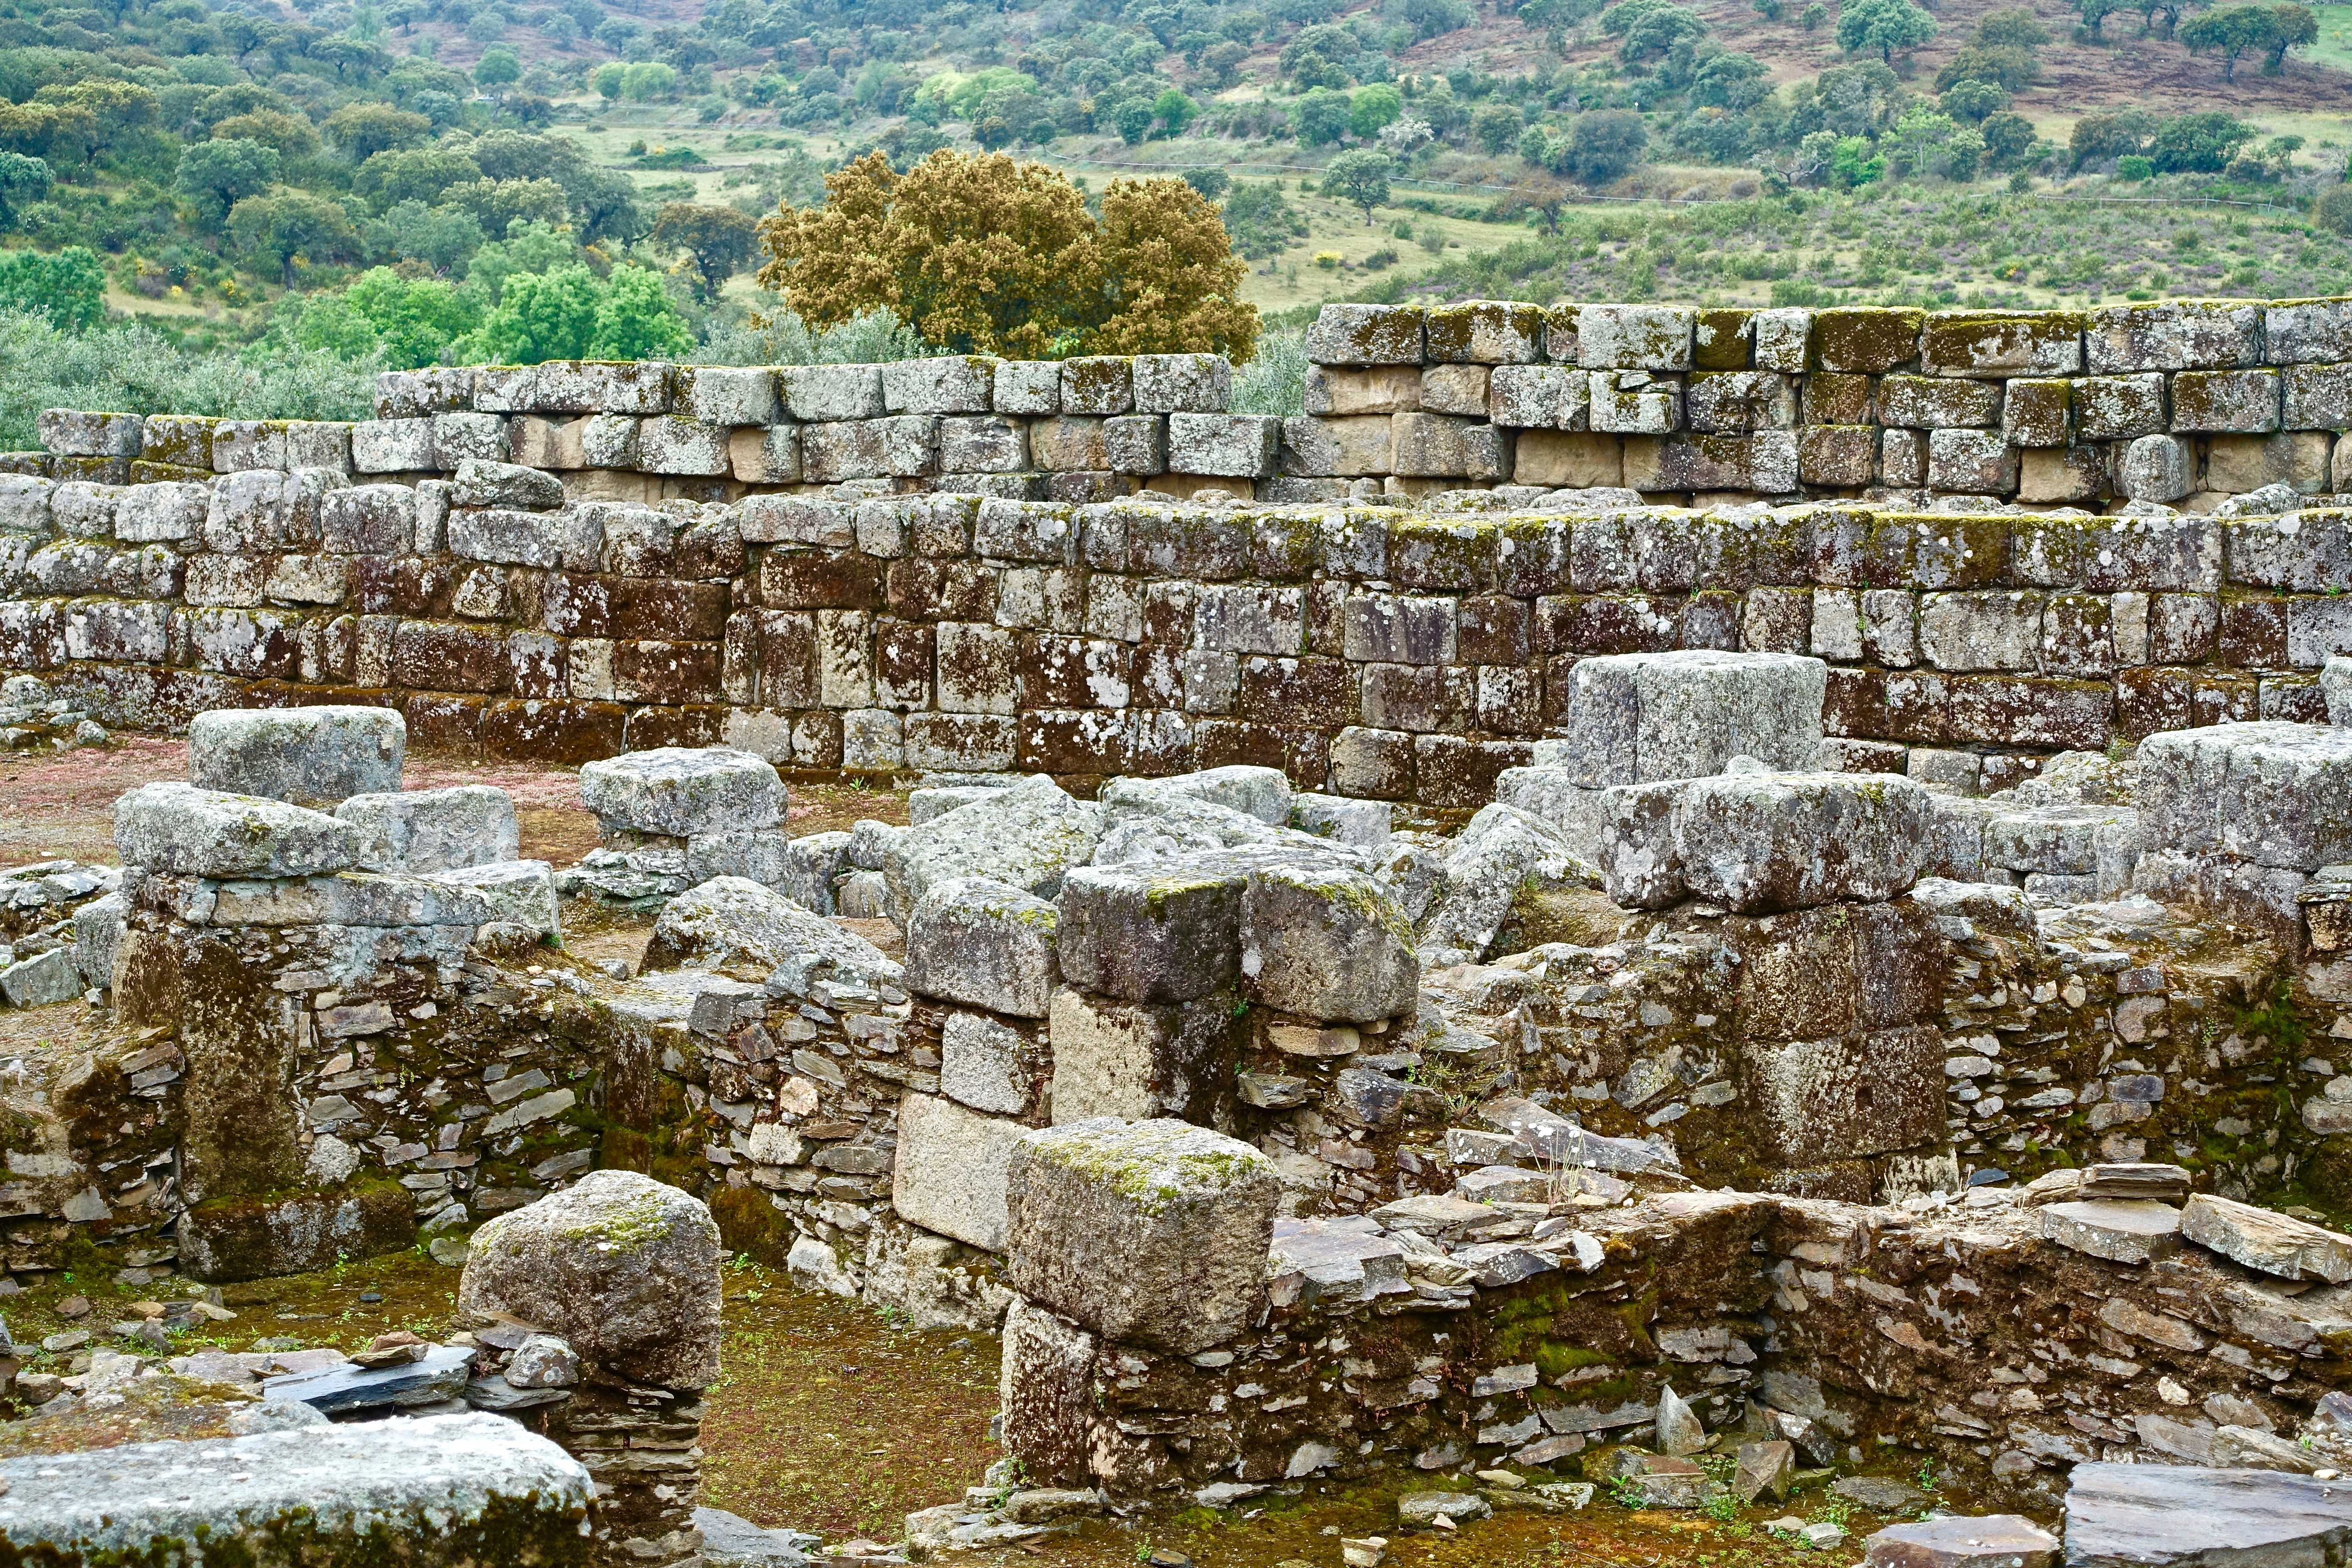
rock, building, wall, broken, ancient, stone wall, geology, ruins, history, blocks, archaeological site, historic site, ancient history, maya civilization